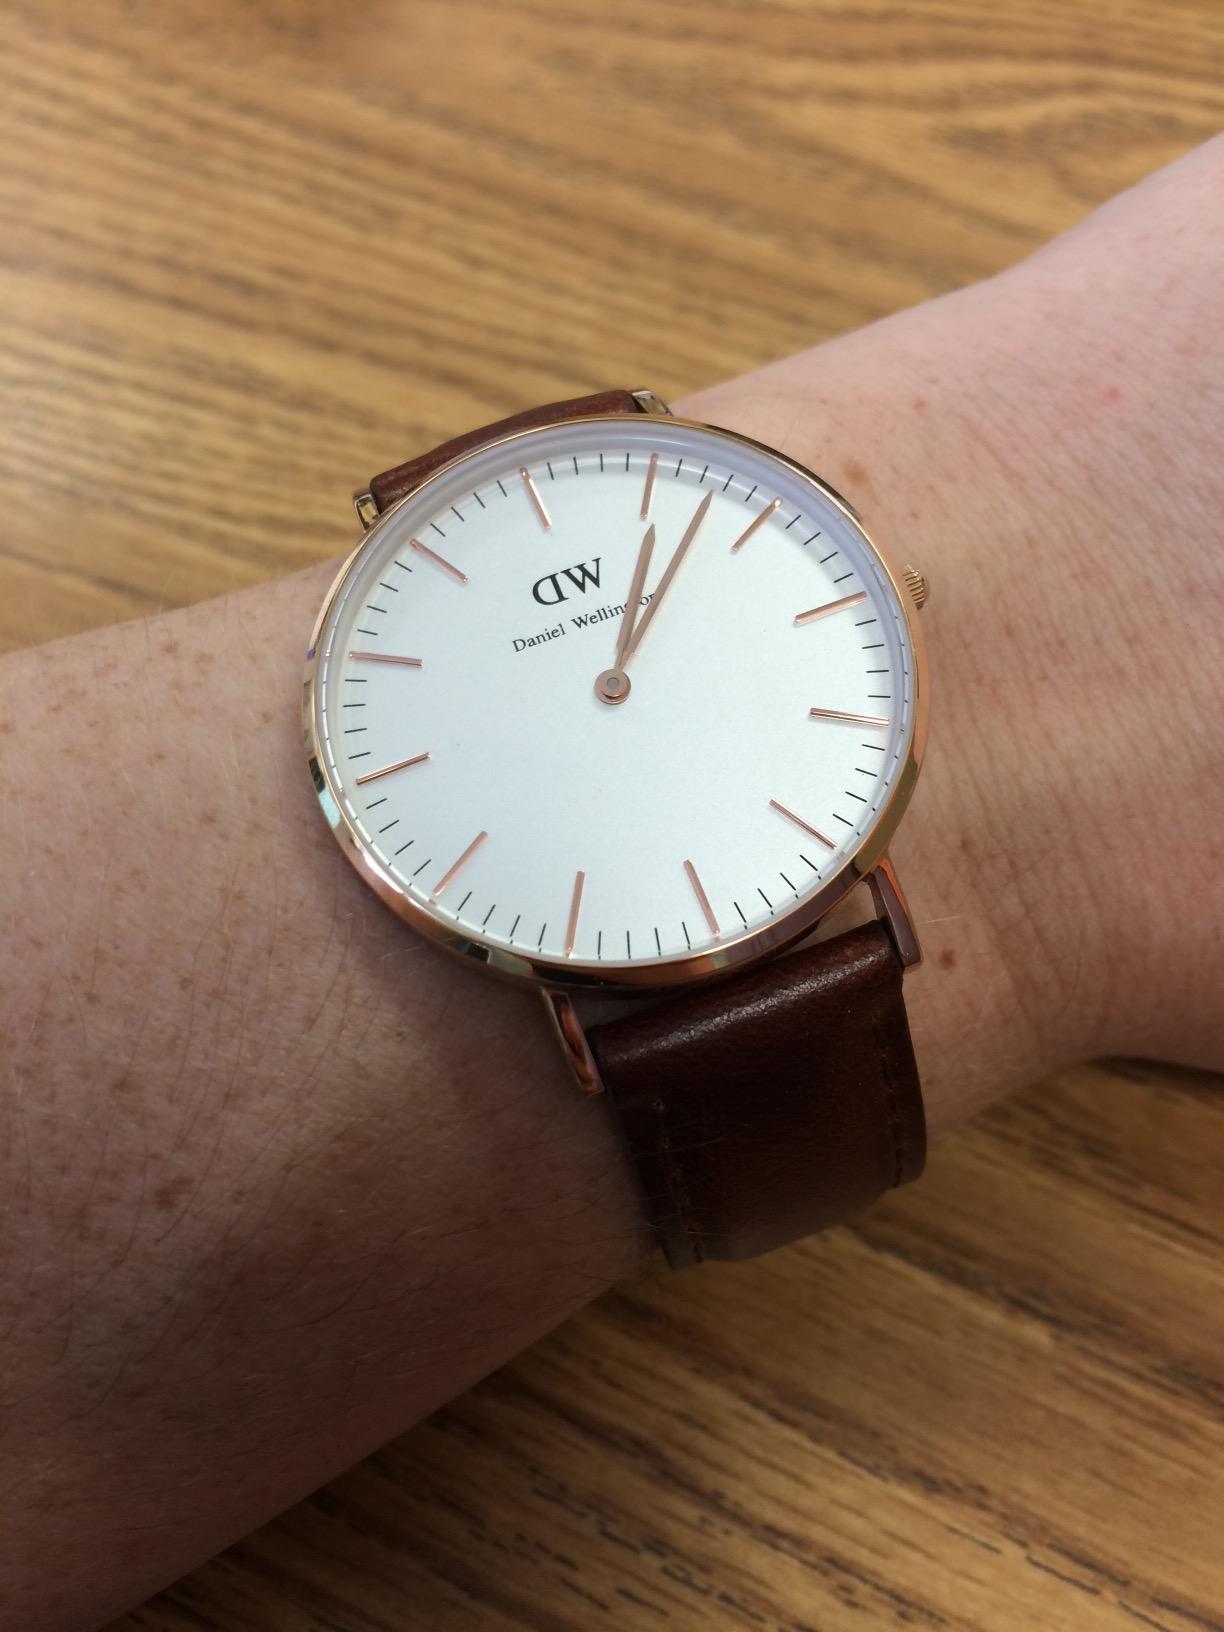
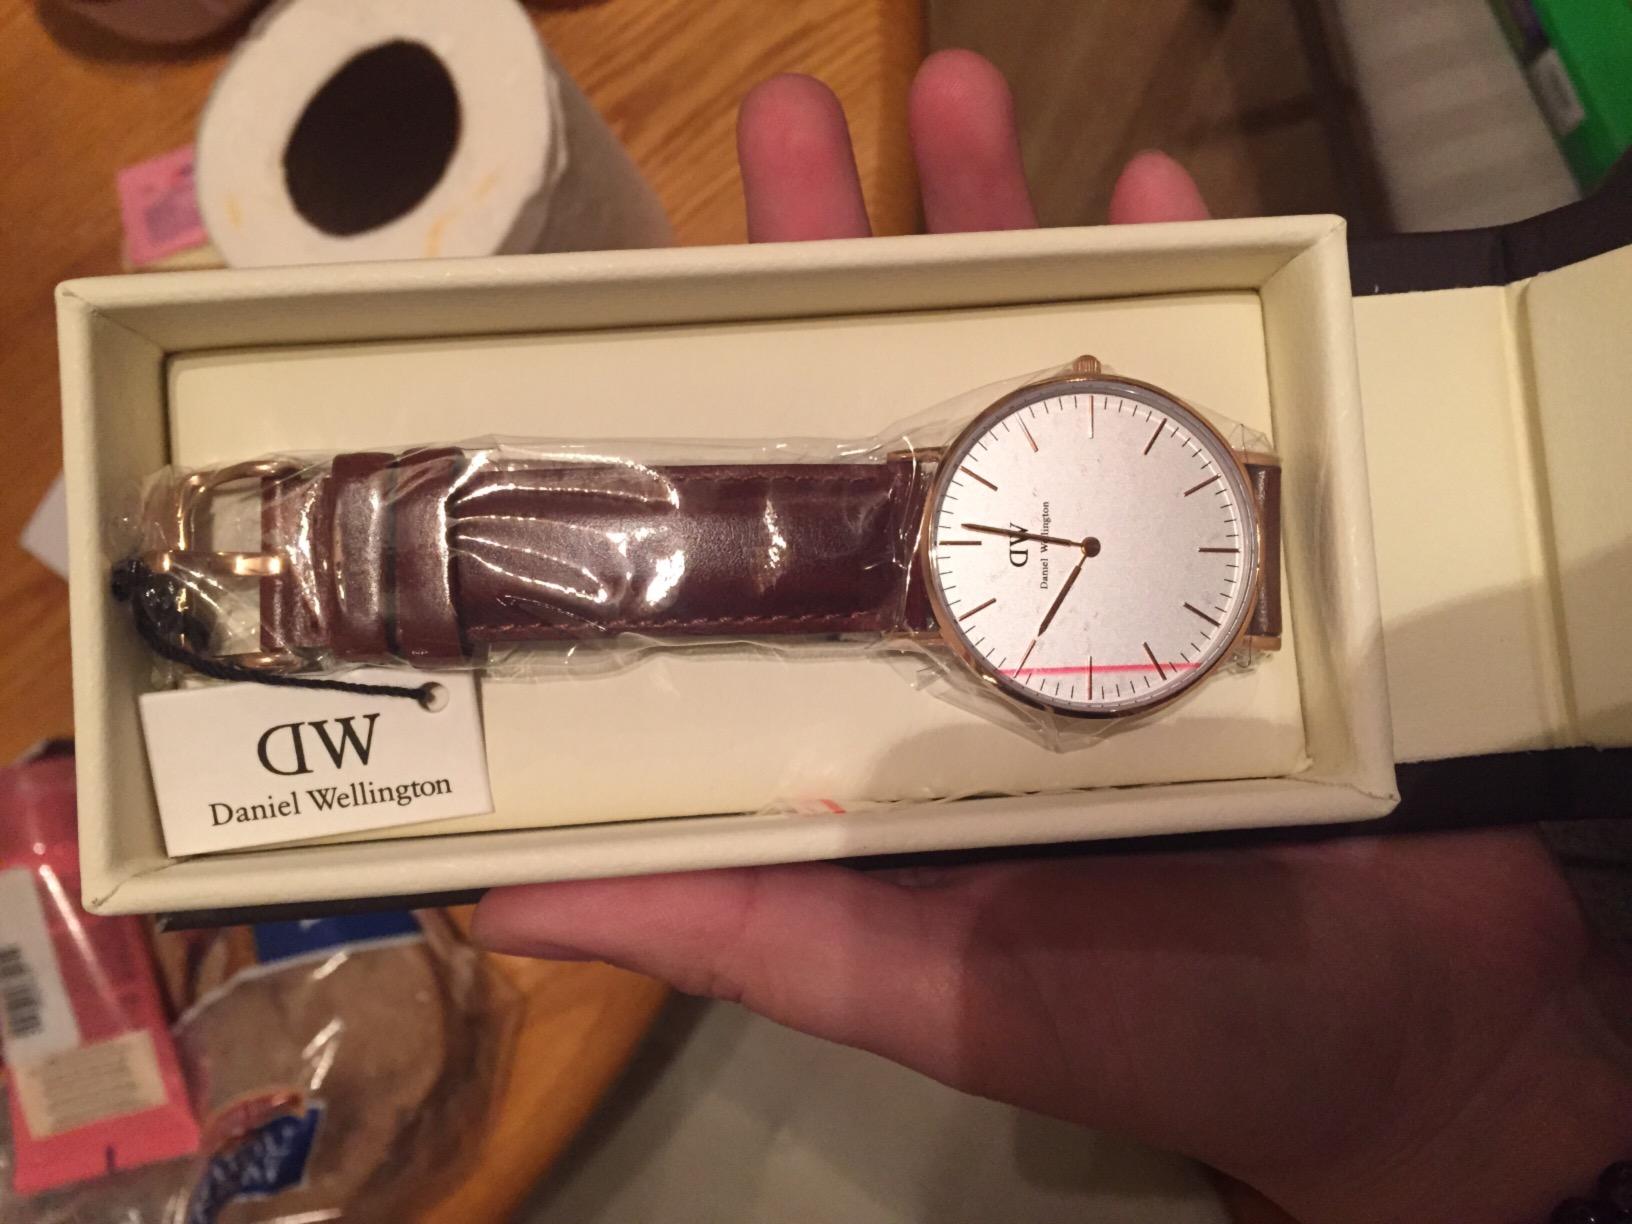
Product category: accessories_watch
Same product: yes